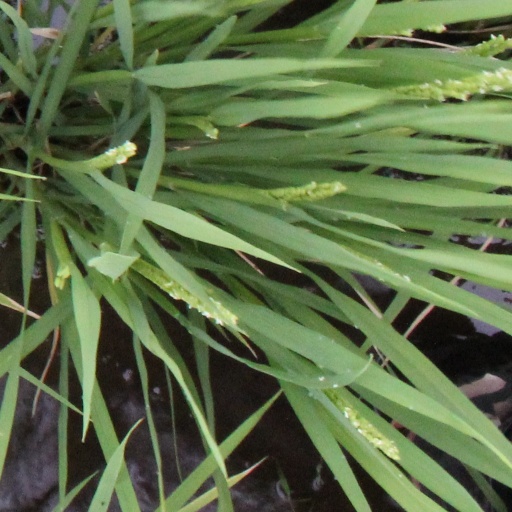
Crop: rice